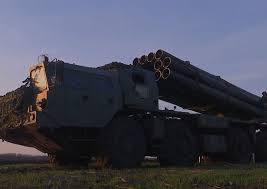
Label: Tornado